Sly Cooper and the Thievius Raccoonus

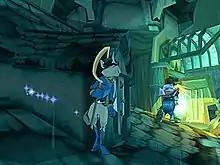
Highlighted by the blue "thief sense" auras, Sly Cooper sneaks along a wall to avoid detection.

"Sly Cooper" is a third person platformer with stealth elements. An "Official U.S. PlayStation Magazine" retrospective describes the gameplay as "mix[ing] one-hit-kill arcade action with "Splinter Cell" sneaking". The player controls Sly Cooper as he moves between each uniquely themed lair of the Fiendish Five and the sub-sections of those lairs, avoiding security systems and patrolling guards. Sly uses his cane, a family heirloom, to attack enemies, and he can be defeated with a single hit. The player is encouraged to perform stealth maneuvers and use the environment to evade or silently neutralize threats.